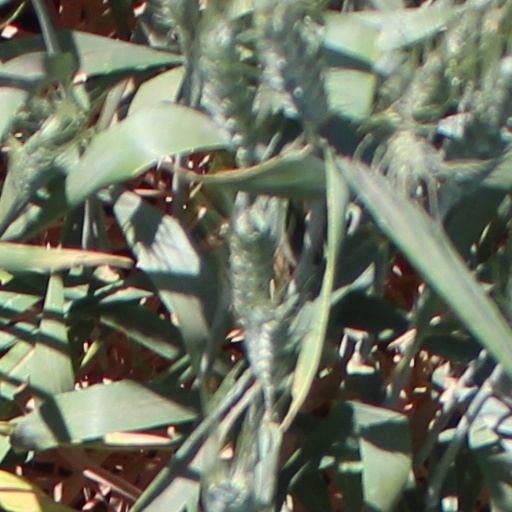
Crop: wheat